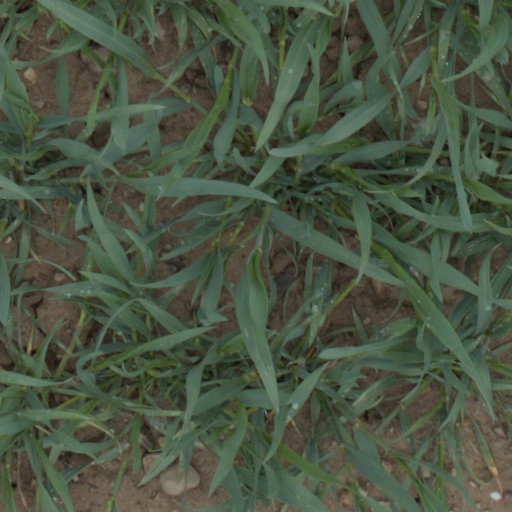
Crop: wheat